Boja Manor

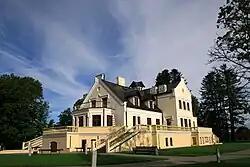

Boja Manor is a manor house in Kazdanga Parish, South Kurzeme Municipality, in the historical region of Courland, in western Latvia.